Jake Lappin

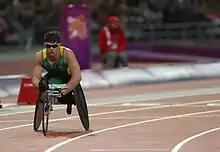
Lappin at the 2012 London Paralympics

He competed in the 2010 Commonwealth Games in the men's wheelchair T54 1500m. He was one three Australians to qualify for the finals, with the other two being Kurt Fearnley and Richard Colman. He finished third in the 1,500 metre heats with a time of .22.05.